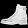
Label: Ankle boot